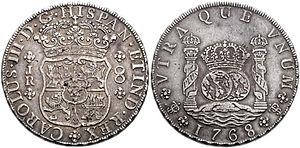
Le nouveau peso argentin, dont le code ISO est ARS, est la monnaie officielle de l'Argentine.
Le thaler est une ancienne pièce de monnaie en argent apparue au début du XVIᵉ siècle, et qui circule d'abord en Europe puis dans le reste du monde pendant près de quatre cents ans. Sa taille et son poids, relativement importants, varient quelque peu au fil du temps, et sa popularité initiale reste liée, d'une part, au développement des mines d'argent exploitées sur les terres du Saint-Empire romain germanique, et d'autre part, à la puissance de l'Empire colonial espagnol.
La pièce de huit — appelée piastre espagnole en français, real de a ocho ou peso en espagnol, spanish dollar par les Américains —, est une pièce de monnaie en argent d'approximativement 39 mm de diamètre, d'une valeur de huit réaux, qui a été frappée par l'Empire espagnol, après 1598, afin de s'aligner sur le thaler, la monnaie continentale du Saint-Empire, lié aux Habsbourg qui régnaient alors sur un vaste territoire. Elle valait 272 maravédis, mais en 1642, elle est réévaluée à 340 maravédis.
Potosí est une ville de Bolivie et la capitale du département de Potosí. Son nom vient du quechua Potojsi qui signifie « tonnerre ». Elle se trouve à une altitude de 4 070 m et comptait environ 164 480 habitants en 2007. C'est une des villes les plus hautes du monde, construite au pied du Cerro Rico, une montagne de minerai d'argent qui domine la ville de ses 4 782 m.
La pièce de 1 dollar américain est frappée pour la première fois 1794 par l'atelier monétaire de Philadelphie.